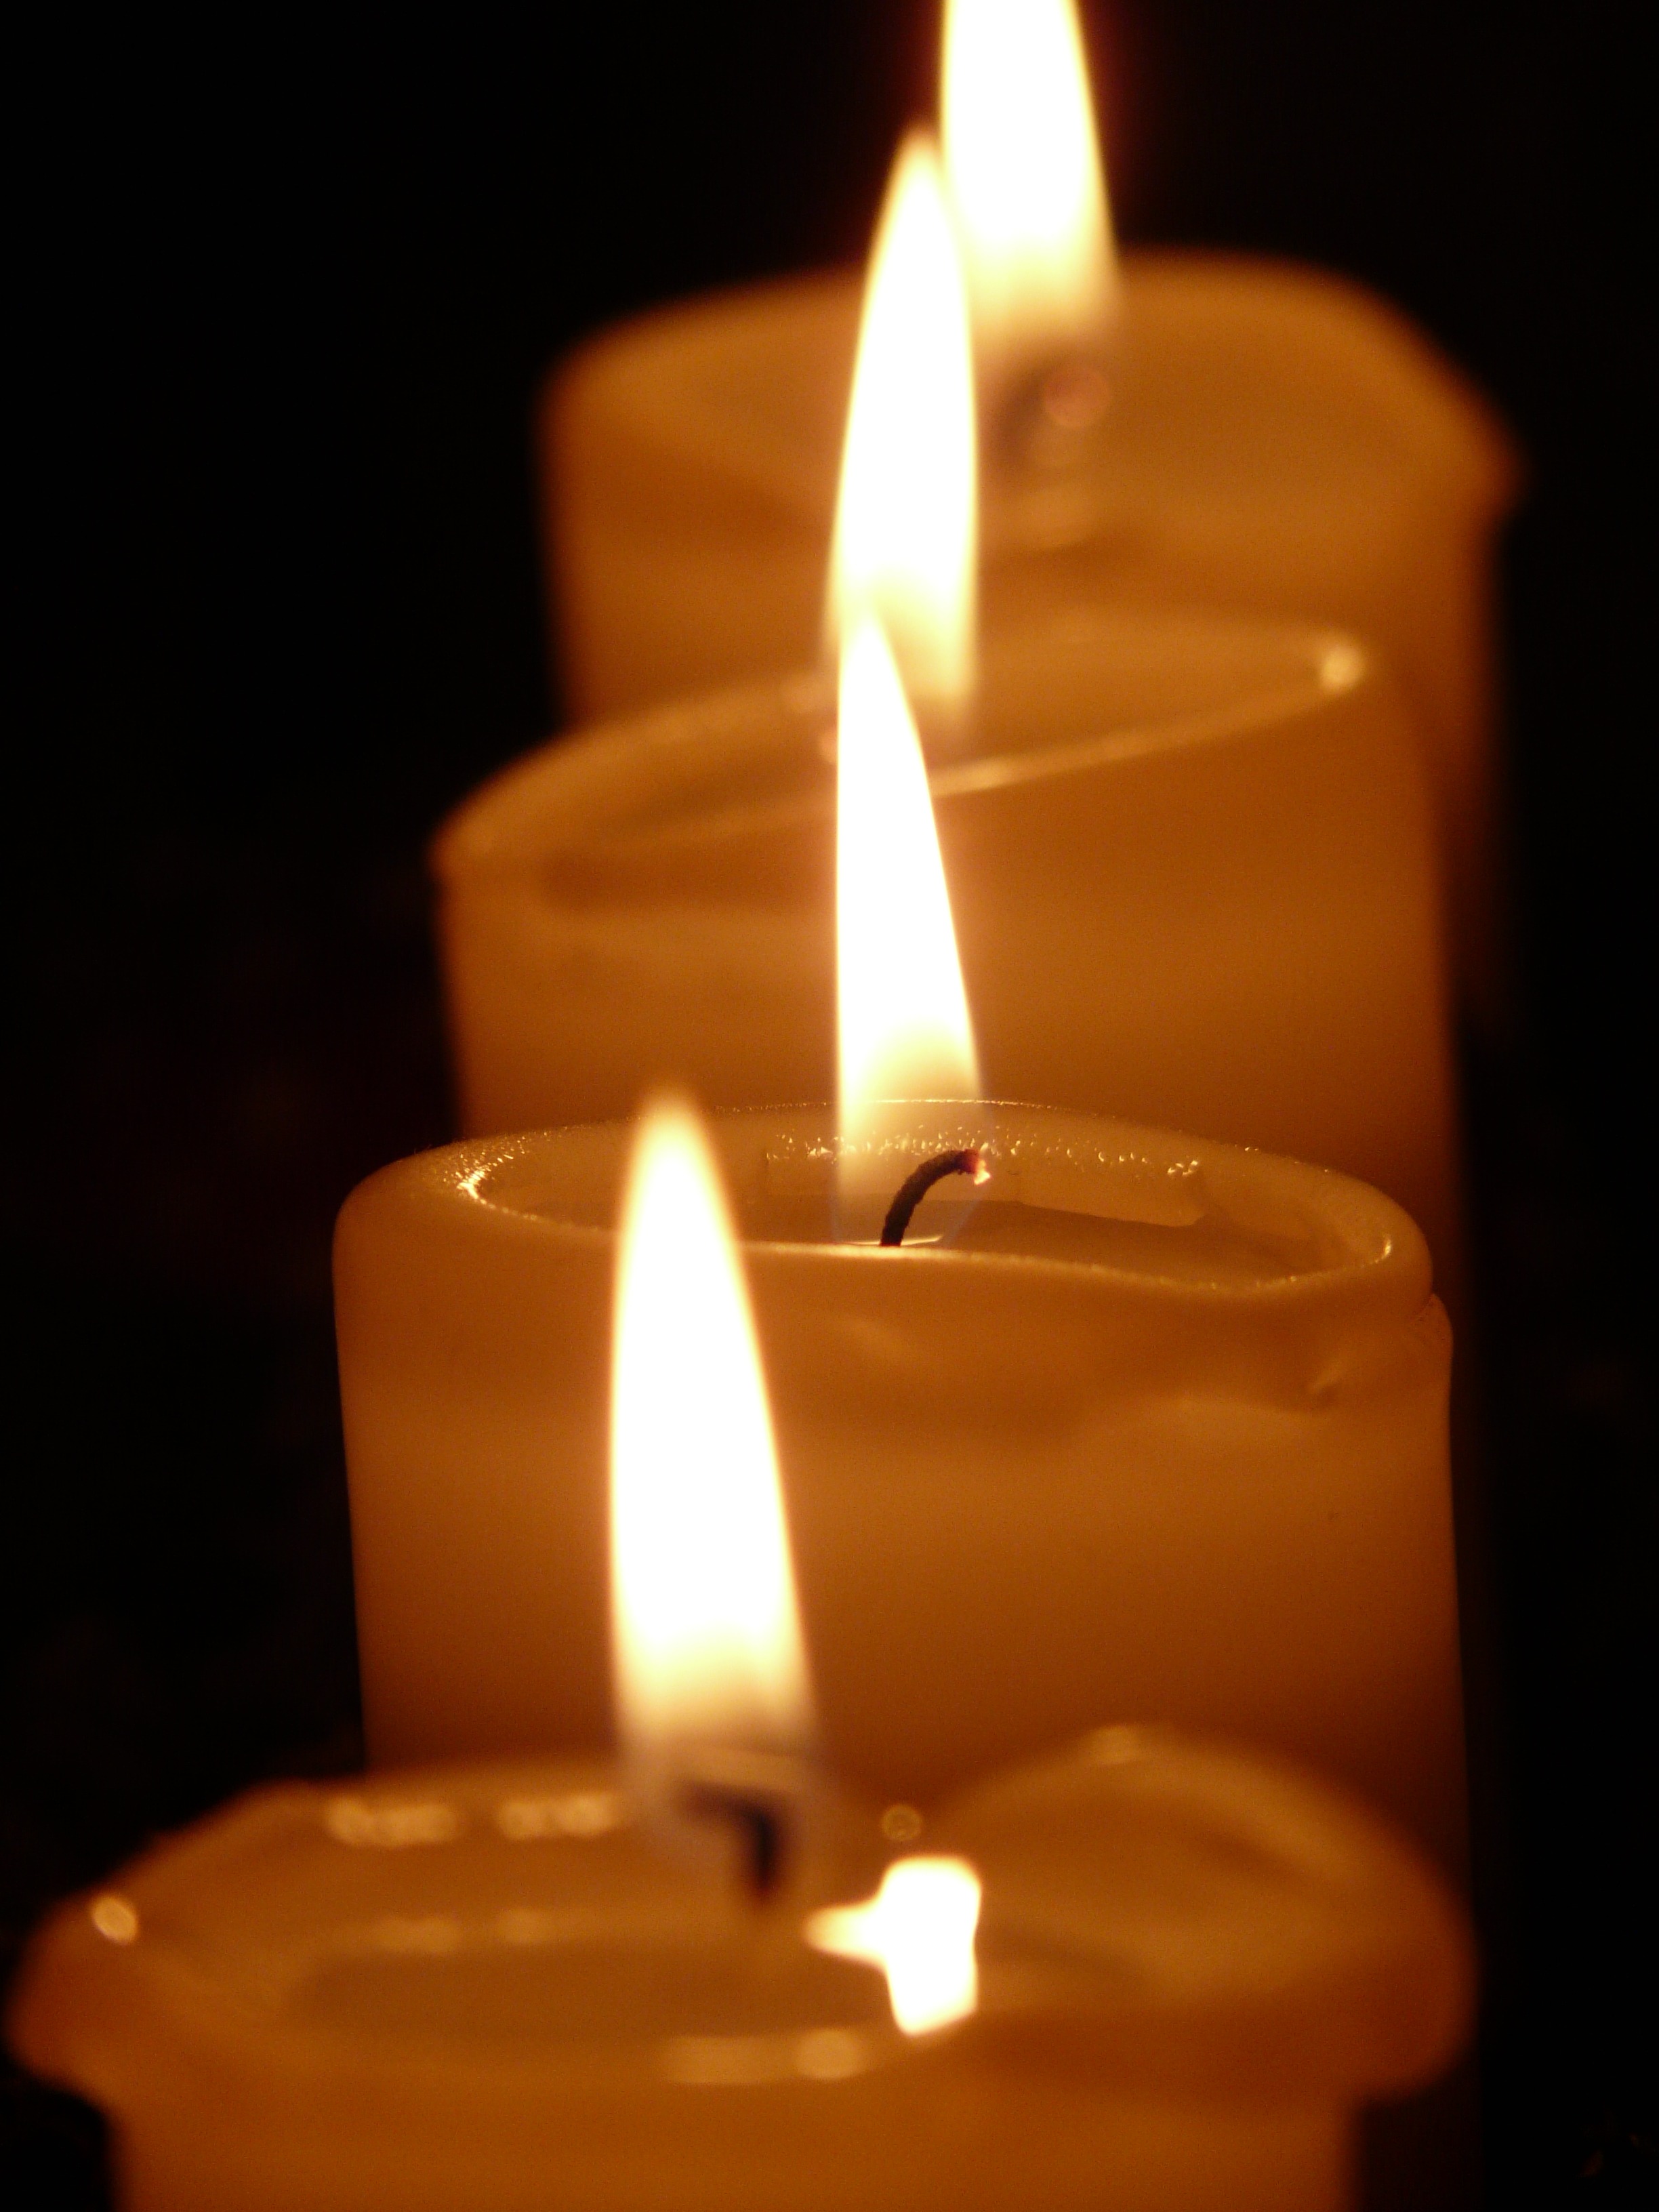
light, flame, darkness, yellow, candle, lighting, decor, burn, candles, series, wick, candlelight, wax, flameless candle